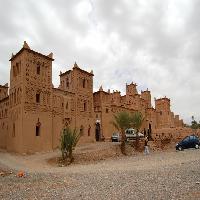
Weather: cloudy or overcast